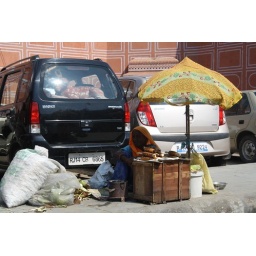
Take note of the gigantic DEER in that black car